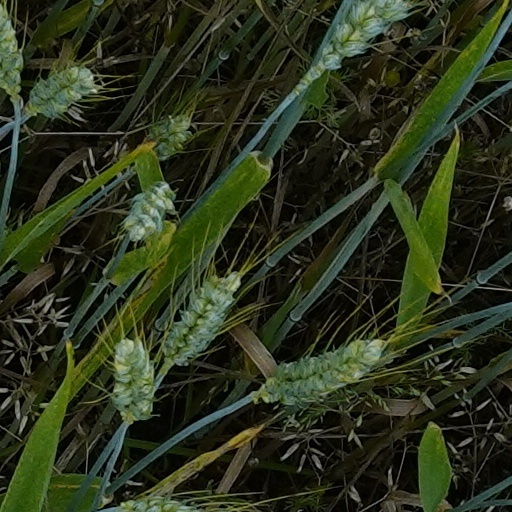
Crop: wheat